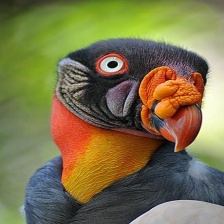
Species: KING VULTURE
Scientific name: SARCORAMPHUS PAPA
ImageNet parent category: vulture